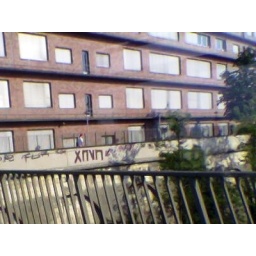
This is a mysterious graffito scrawled on a bridge wall in Bern